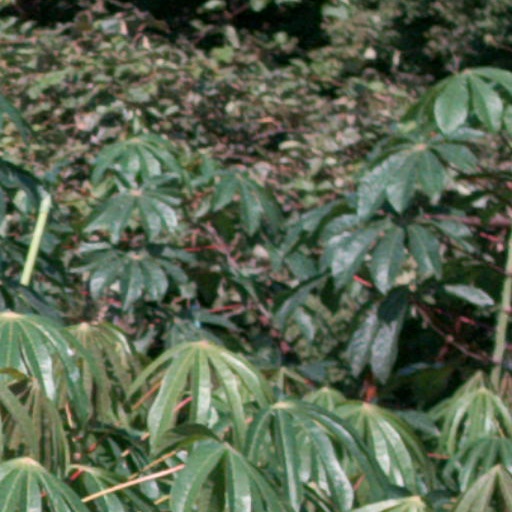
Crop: cassava